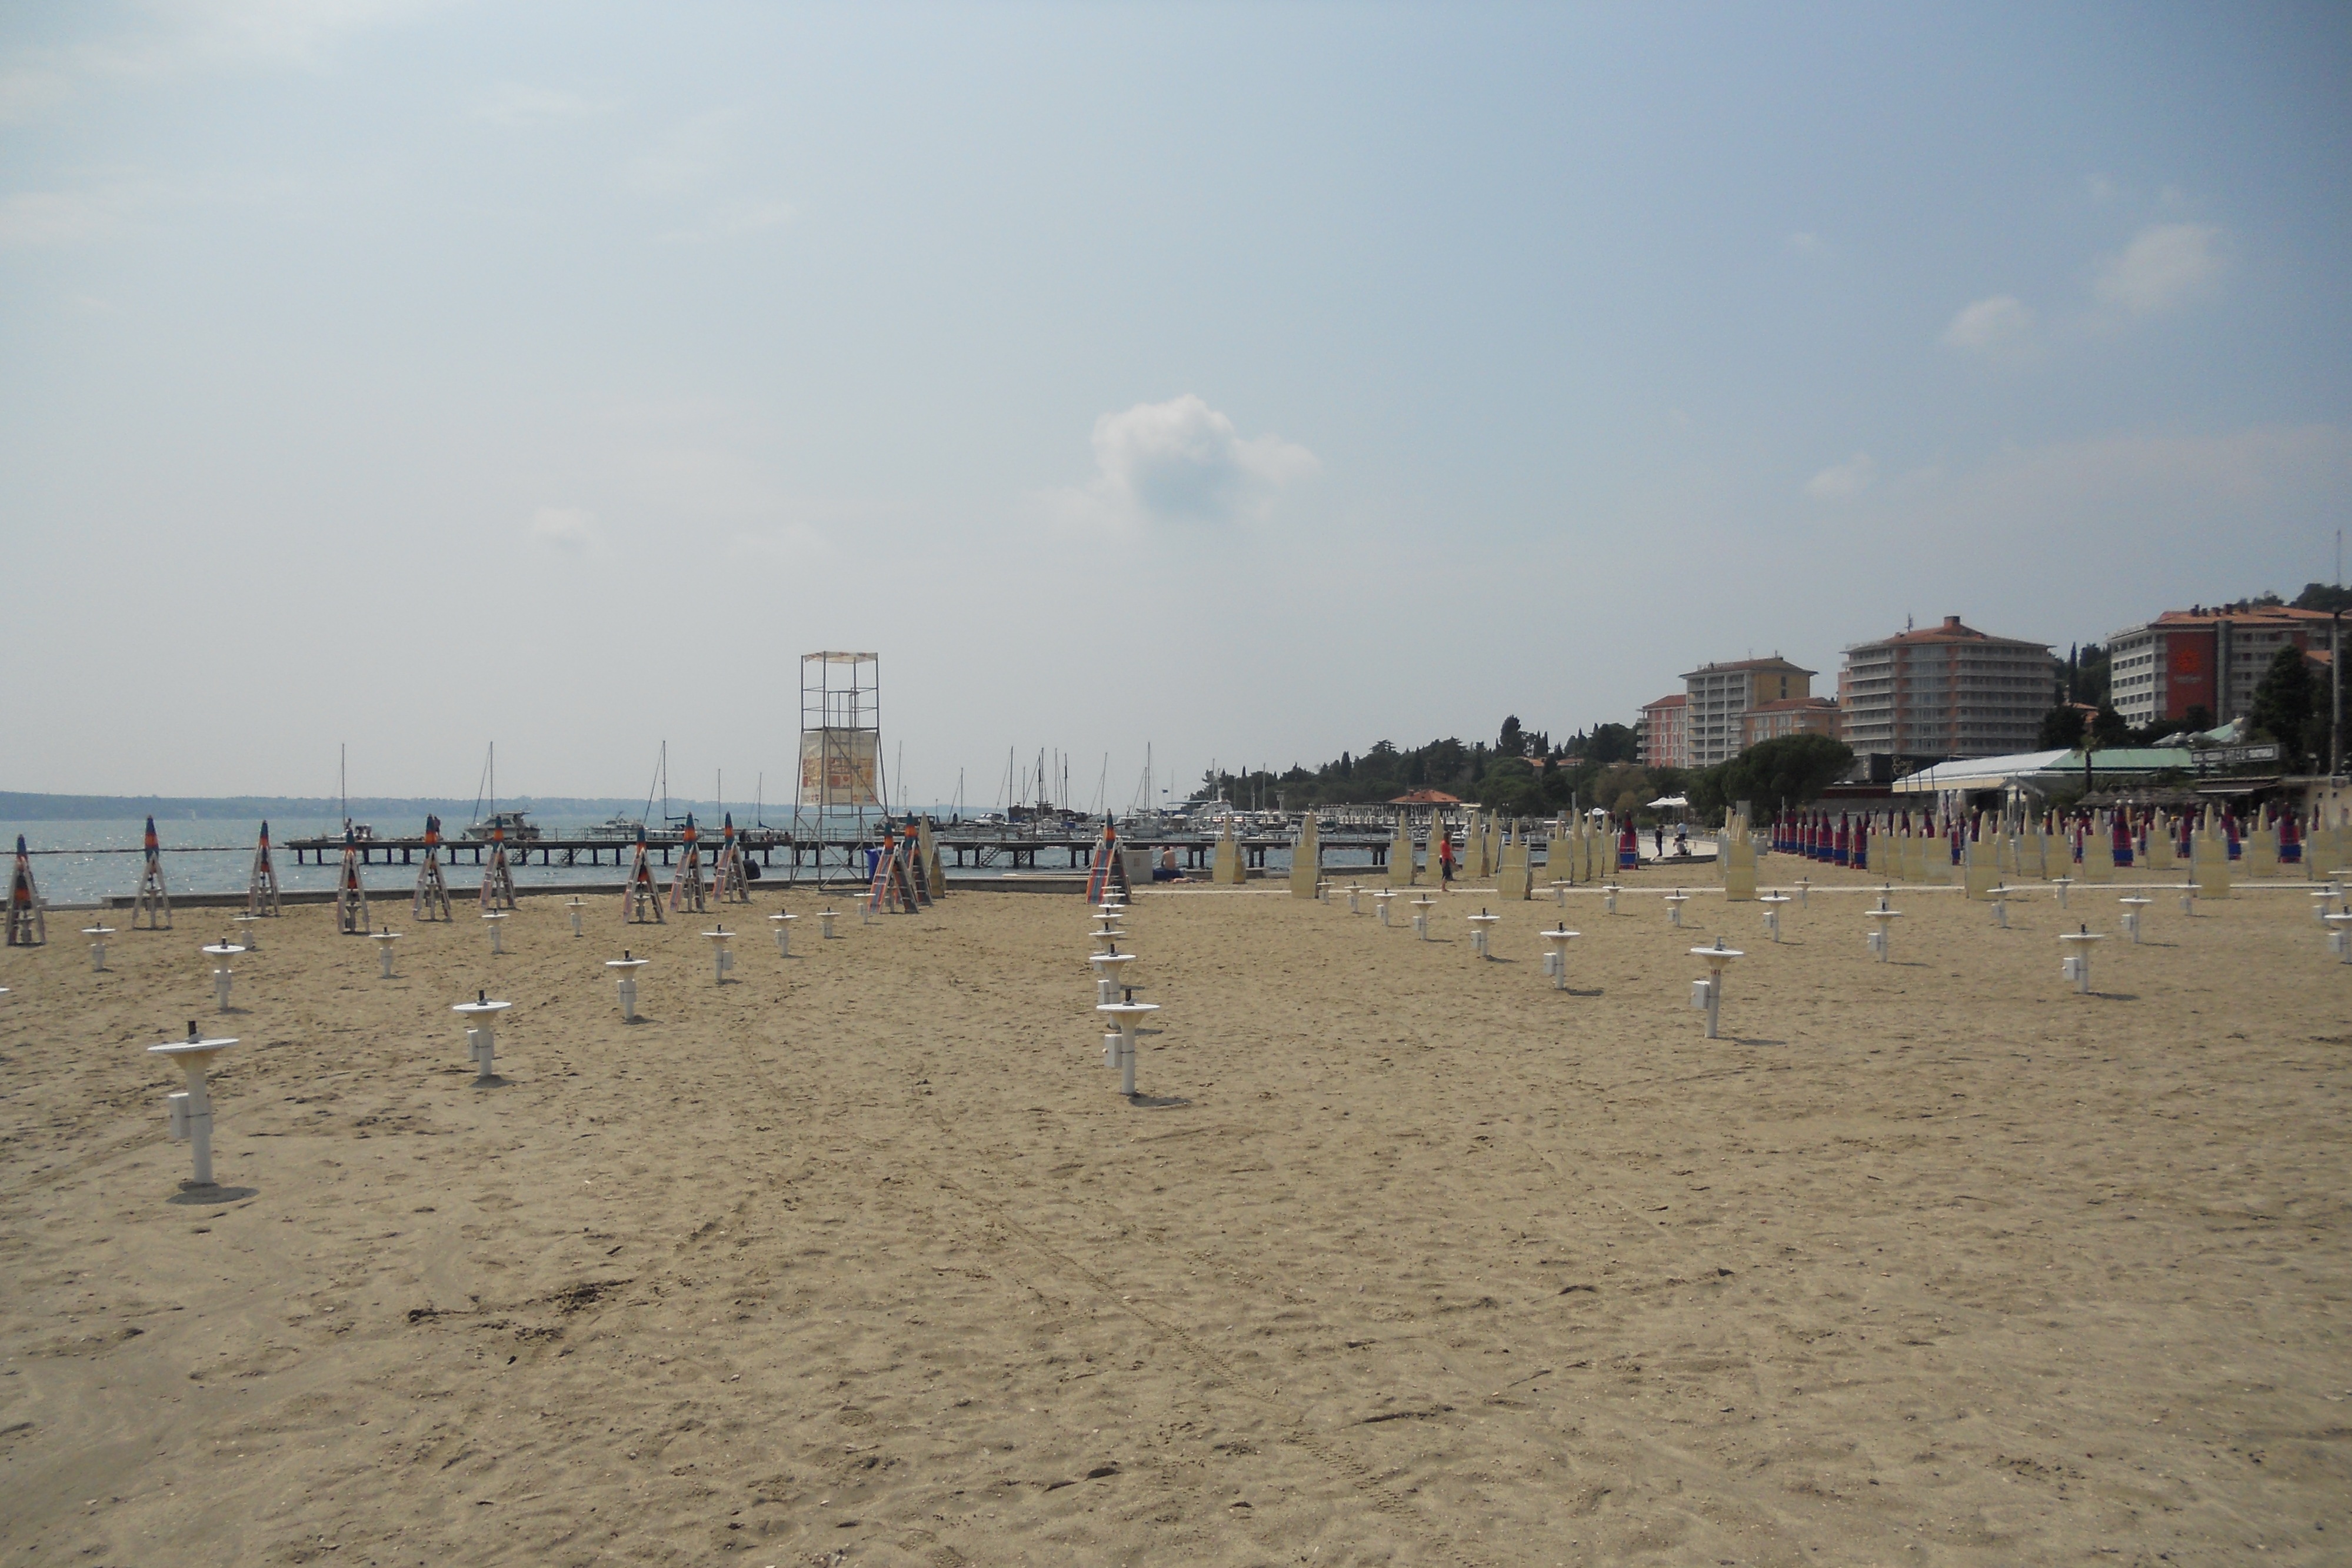
beach, landscape, sea, coast, nature, sand, sky, boardwalk, sun, shore, walkway, summer, tourism, body of water, fun, hotel, holidays, hotels, slovenia, vacations, portorose